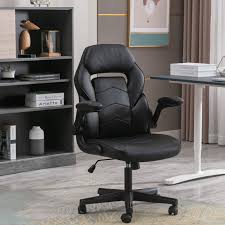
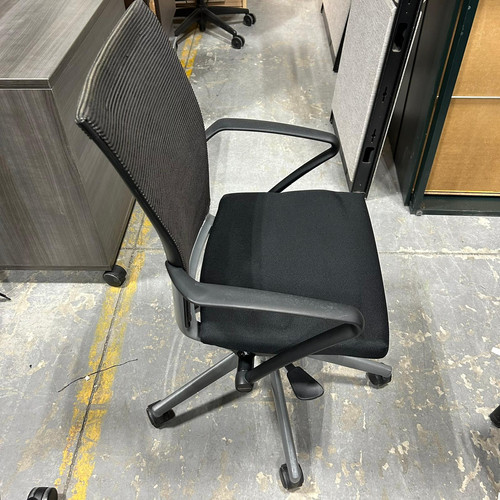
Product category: items_chair
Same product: no